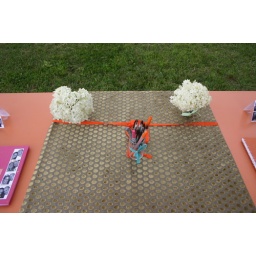
guest book table. books by jenni!